Tupolev Tu-160

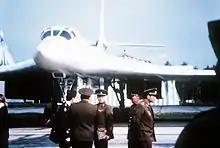
A Tu-160 with Soviet officers in front, September 1989

The Tu-160 is a variable-geometry wing aircraft. The aircraft employs a fly-by-wire control system with a blended wing profile, and full-span slats are used on the leading edges, with double-slotted flaps on the trailing edges and cruciform tail. Titanium constitutes around 30% of the aircraft's empty weight, and the largest component (the swing wing hinge) weighs . The Tu-160 has a crew of four (pilot, co-pilot, bombardier, and defensive systems operator) in K-36LM ejection seats.